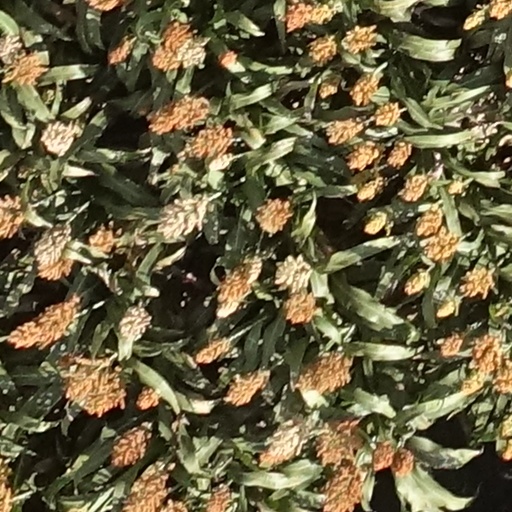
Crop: sorghum